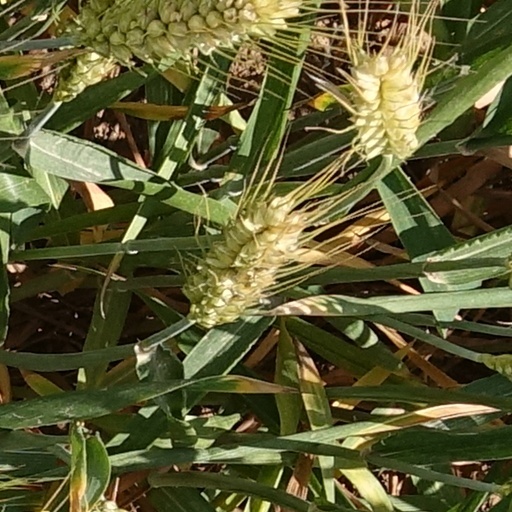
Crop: wheat